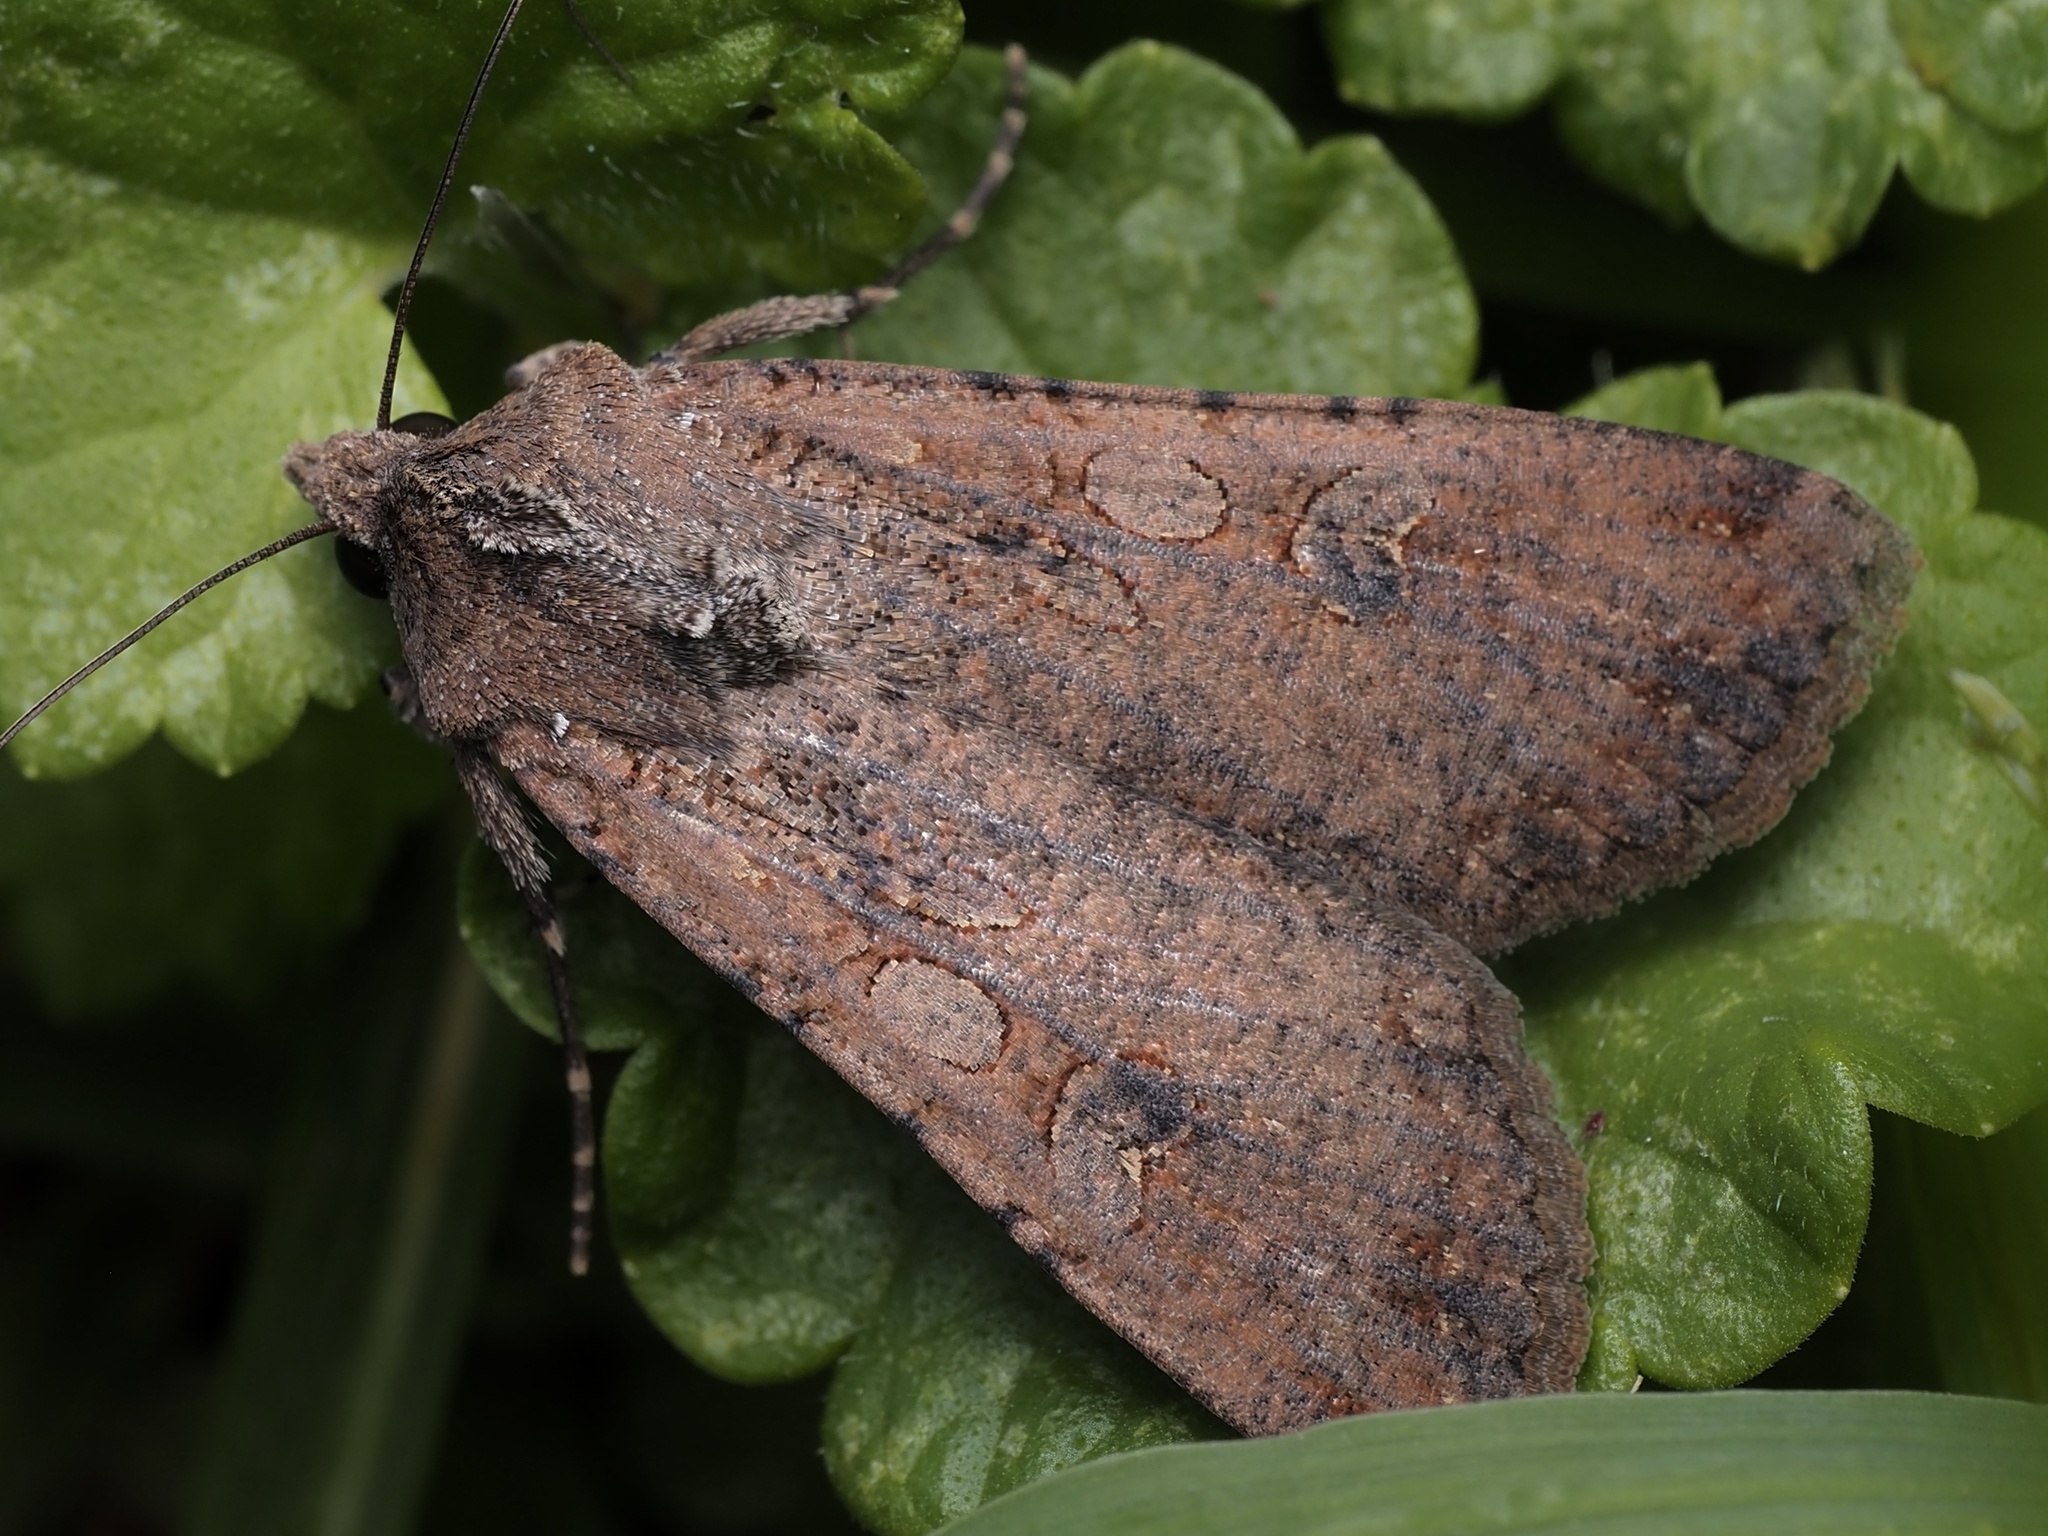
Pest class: cutworms